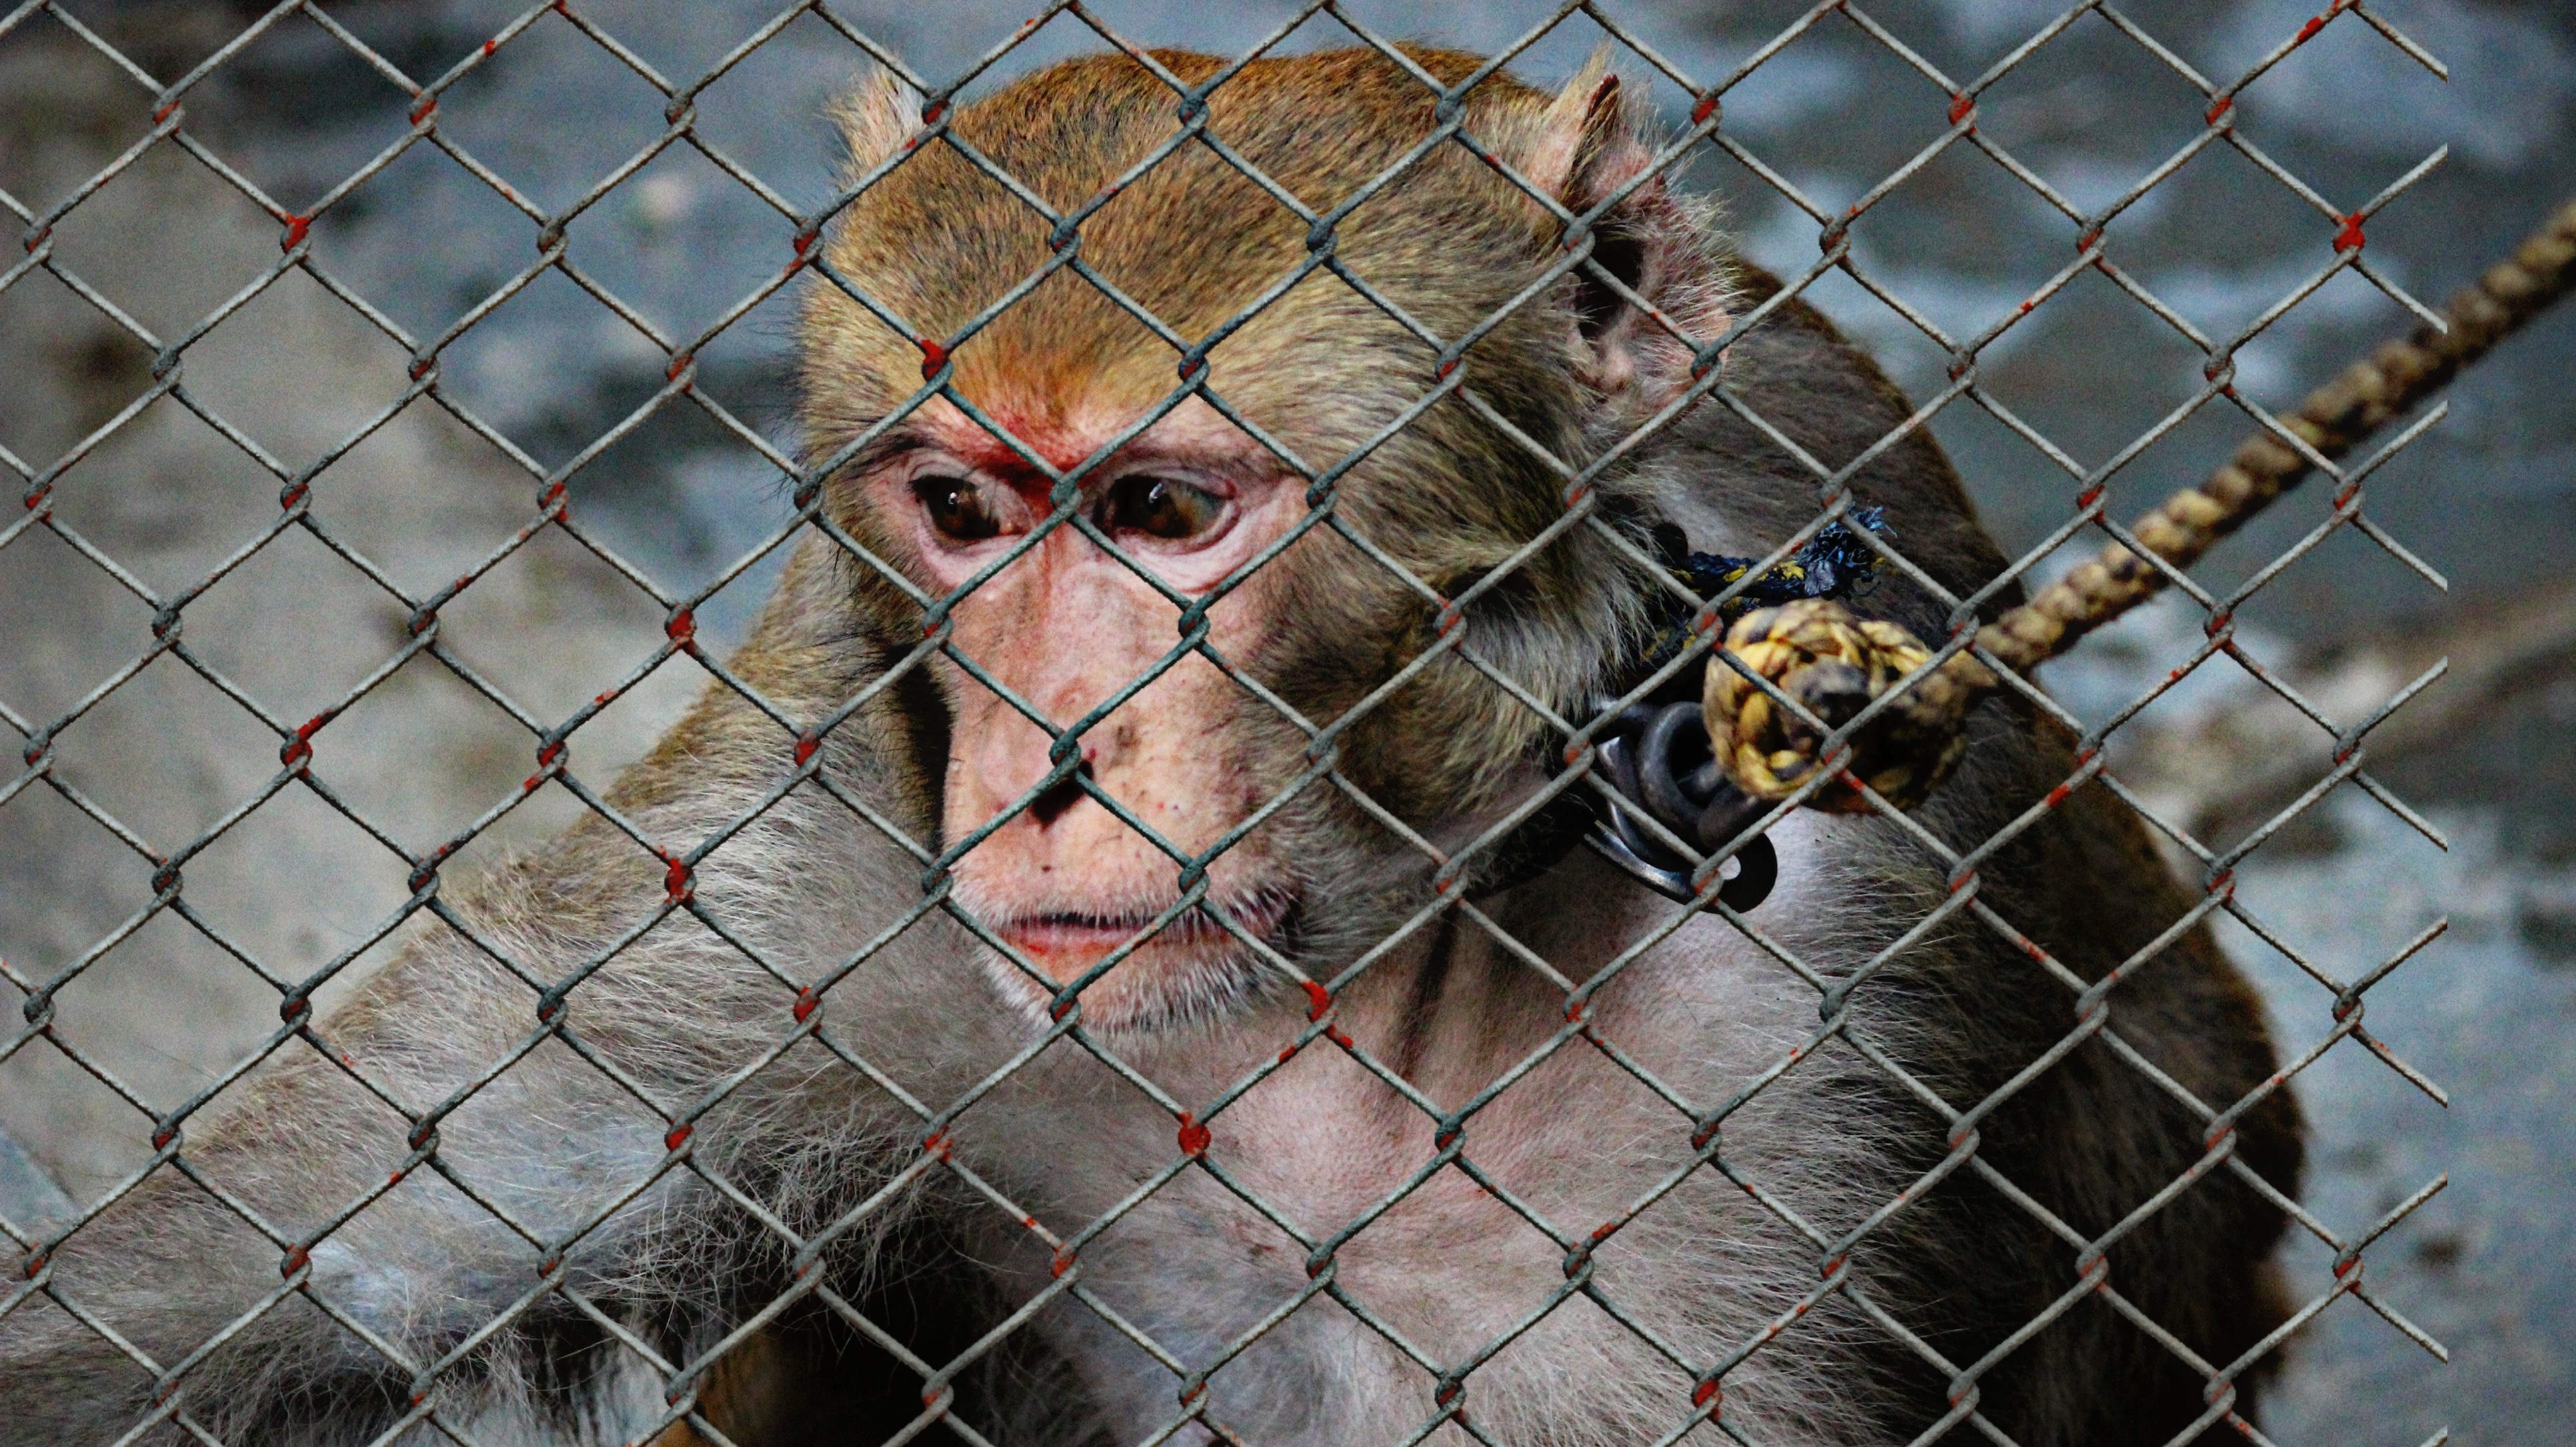
fence, sweet, cute, wildlife, zoo, charity, monkey, fauna, primate, help, animals, chained, not, animal world, emergency, rescue, ffchen, wire mesh, old world monkey, imprisoned, animal welfare, animal shelter, terrible, cruelty to animals, animal rescue, helpless, heartbreaking, poor animal